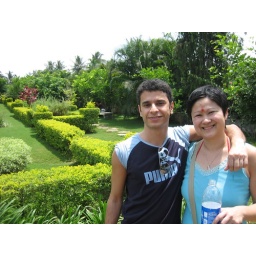
Alex and I are standing in front of one of the garden at the bird park